Pituitary disease

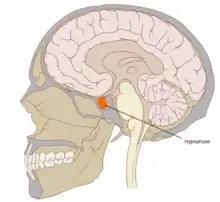
Pituitary

A pituitary disease is a disorder primarily affecting the pituitary gland.